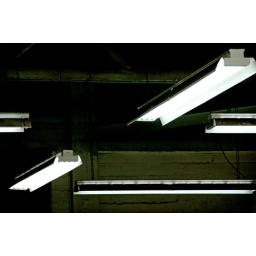
I stuck my lens into into a workshop awning while walking in the Inner Mission and spotted these lamps hanging.